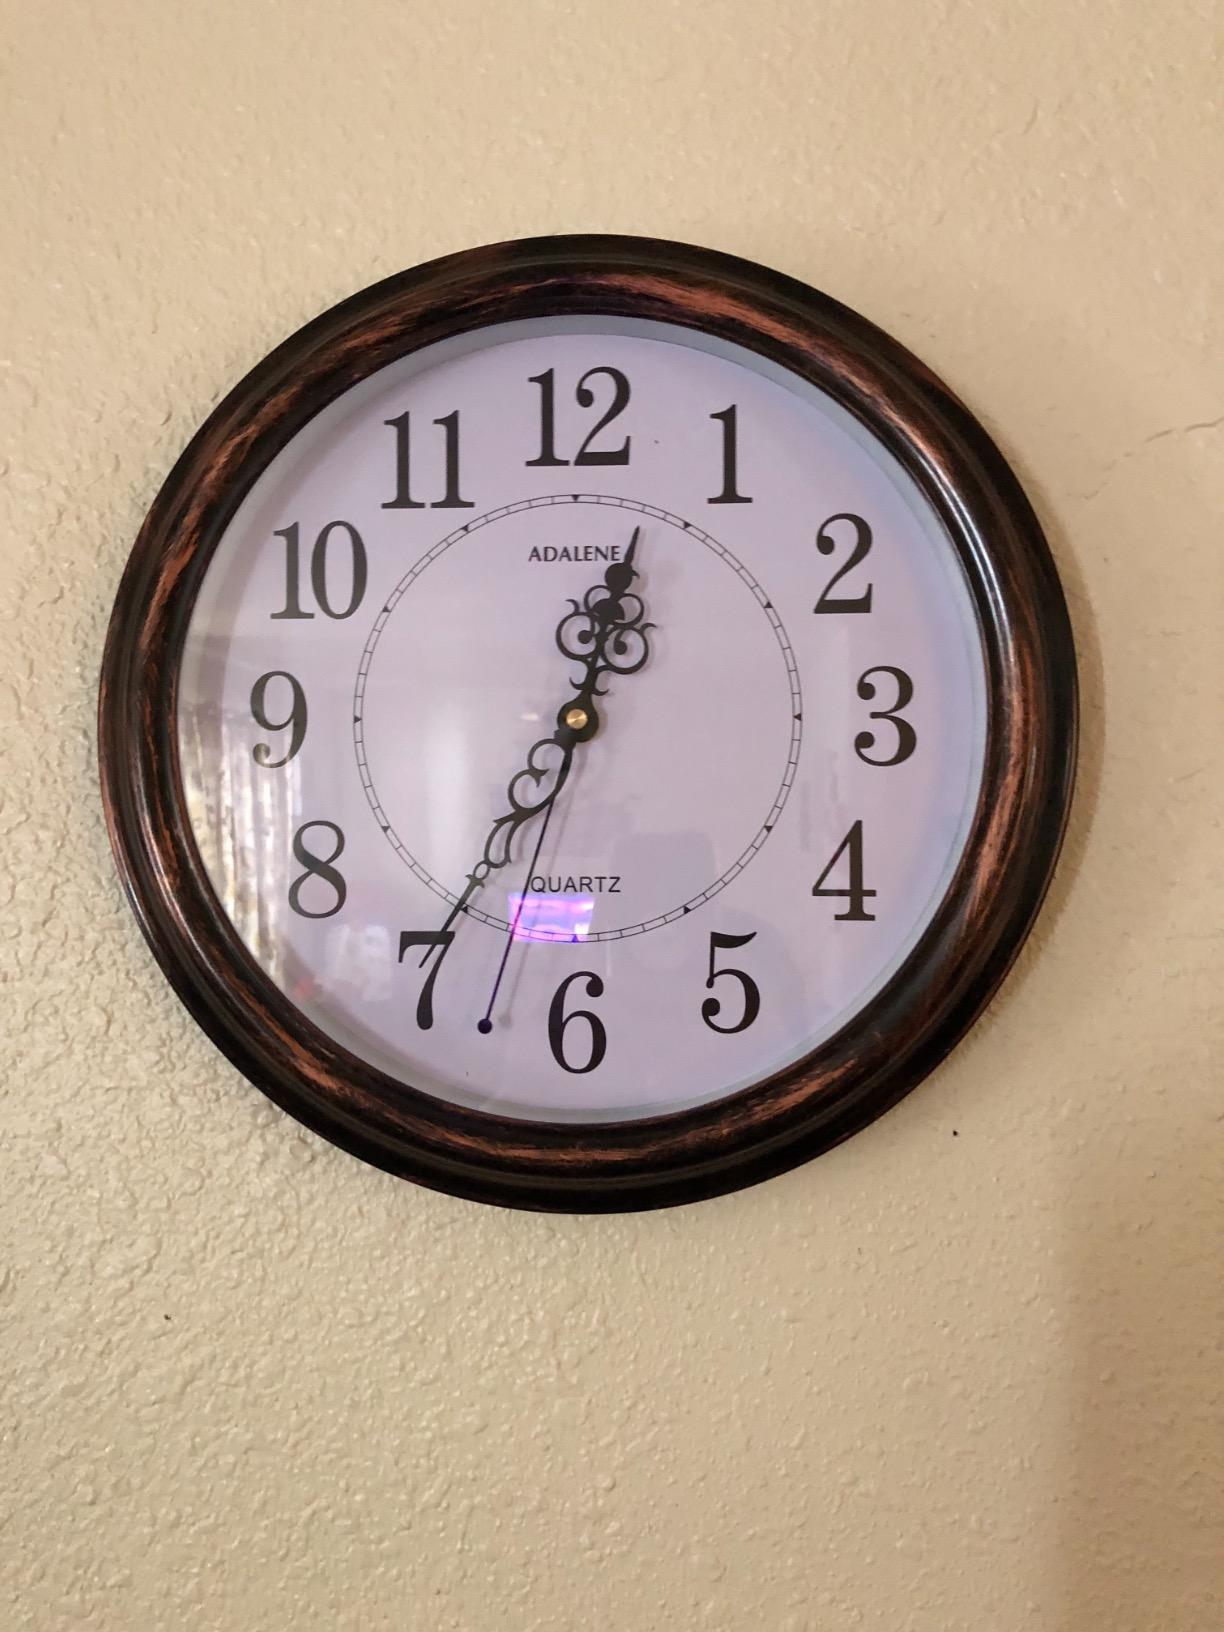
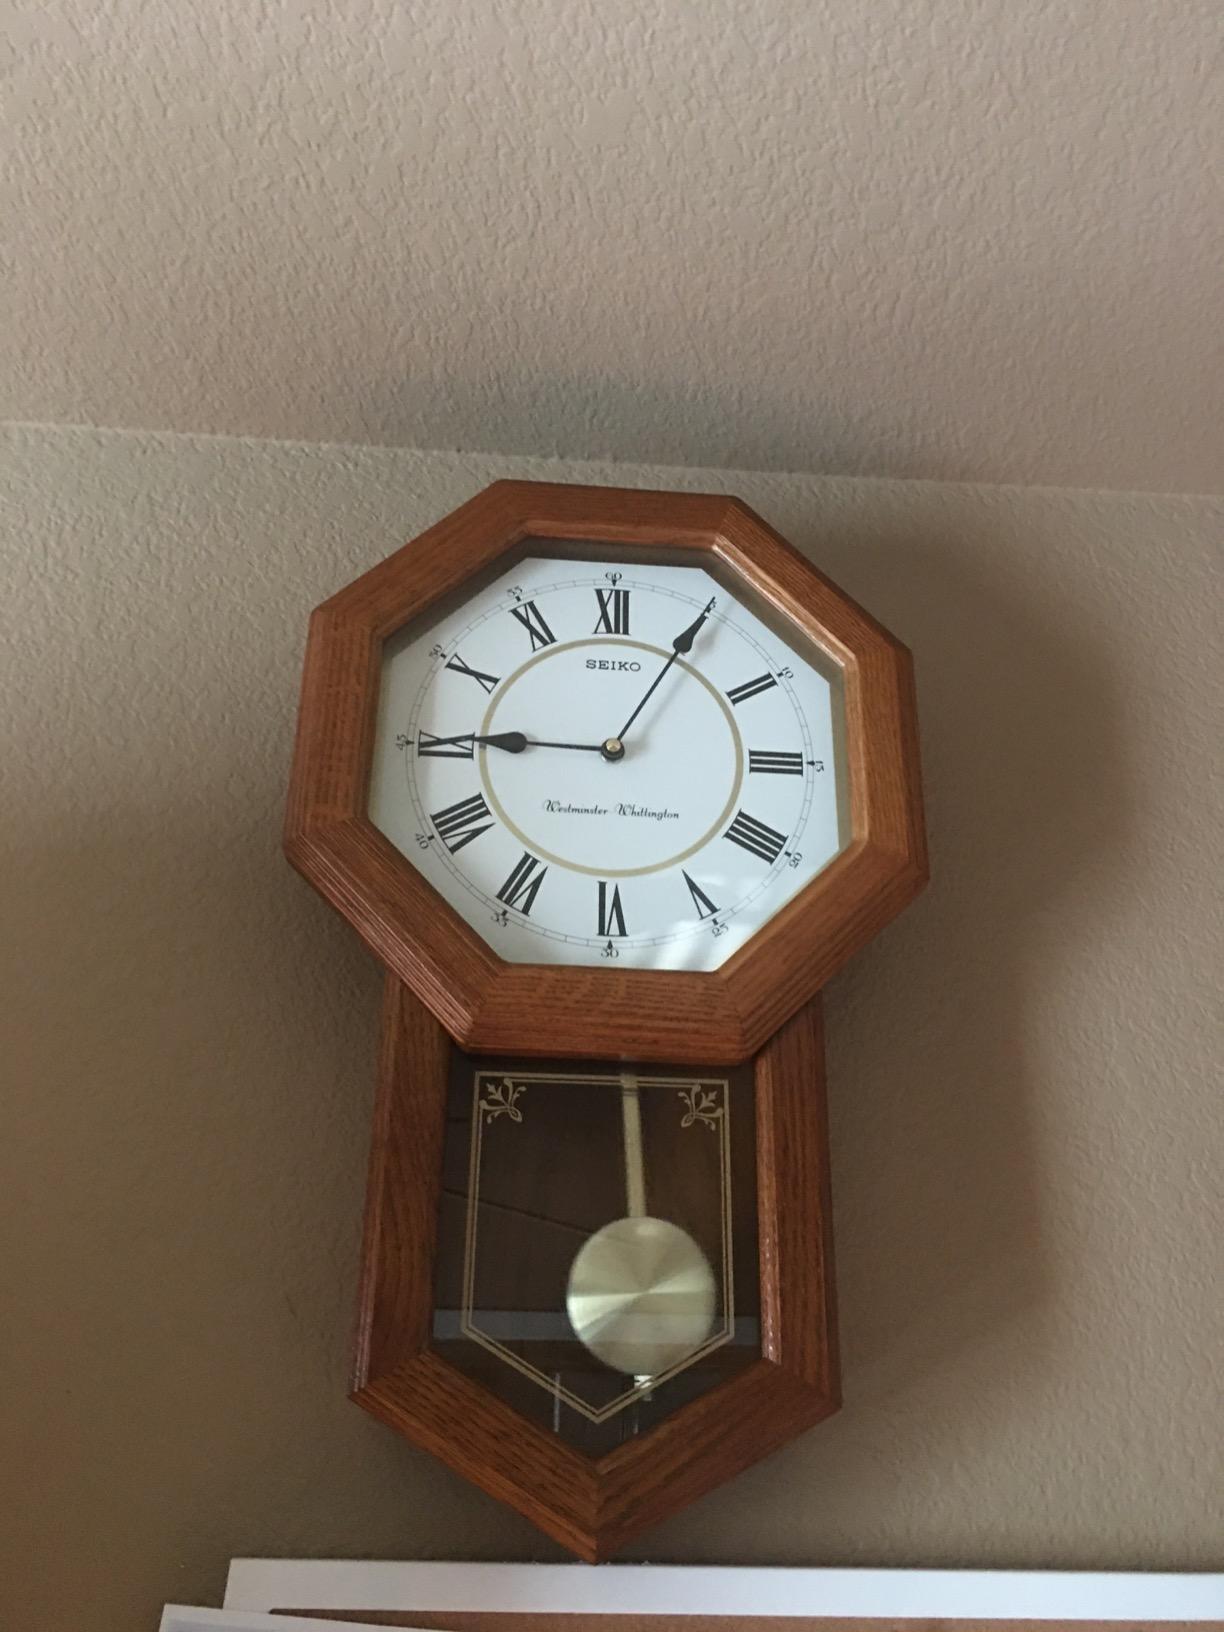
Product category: clock
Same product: no